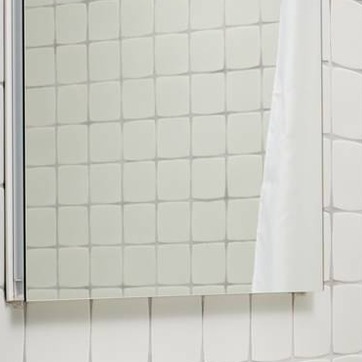
Material: mirror